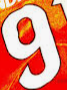
Number: 9